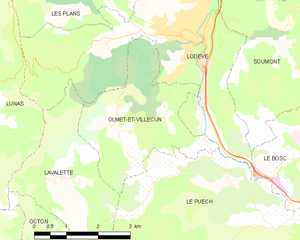
Carte de la commune française de code INSEE 34188 - Olmet-et-Villecun
Olmet-et-Villecun est une commune française située dans le département de l'Hérault en région Occitanie.